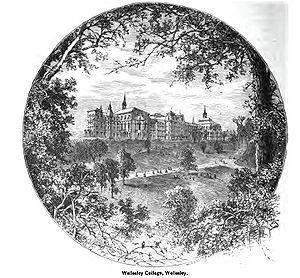
Katharine Ellis Coman est une historienne, économiste, sociologue, éducatrice et militante sociale américaine. Coman travaille au Wellesley College pendant 35 ans en tant qu'instructrice, professeure et doyenne. Croyant que la discipline de l'économie politique peut être mise à contribution pour résoudre les problèmes sociaux du moment, Coman créé de nouveaux cours dans cette discipline. Elle se spécialise dans la recherche et l'enseignement sur le développement de l'Ouest américaine et de l'industrialisme britannique et américain. Dans son travail, elle critique le capitalisme et soutient le mouvement ouvrier. Elle est aussi la seule femme cofondatrice de l'American Economics Association, auteure de la première grande histoire de l'industrie aux États-Unis et première professeure de statistiques aux États-Unis. Tout au long de sa vie, elle voyage beaucoup pour mener ses recherches en économie. Activiste sociale, Coman soutient le settlement movement et le mouvement ouvrier. Elle partage une maison avec la poète Katharine Lee Bates pendant 25 ans et les deux femmes voyagent souvent ensemble. Coman meurt d'un cancer du sein en 1915.